Frederiksholms Kanal 16–18

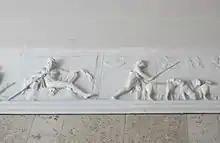
A section of Thorvaldsen's Alexander frieze from the gateway in No. 17

The neglected building was acquired by Alphonse Cassabadan. He had recently retired from his position as head chef for king Christian VIII. In 1851, No. 242 was divided into No. 242A (now Frederiksholms Kanal 16), and No. 242B (Frederiksholms Kanal 18). Cassabadan charged the architect Harald Conrad Stilling with transforming it into two separate apartment buildings in 1851–1852. Stilling added two extra floors. Cassabadan opened a bar in the basement of No. 242B.